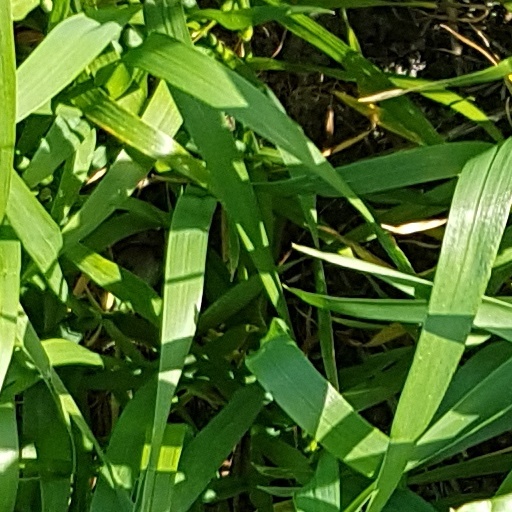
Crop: wheat